Ford Fairlane (Australia)

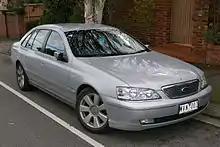
2005–2007 Ford Fairlane (BF) Ghia

Ford introduced its "New Edge" look to the AU series Fairlane in February 1999. The EA169 platform was somewhat of a flop and allowed rival Holden to overtake the company in the sales of full-sized cars. The AU LTD was released three months later, in May.